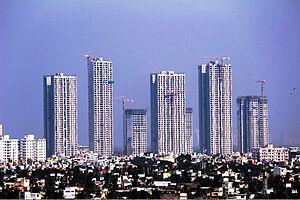
Calcutta ou Kolkata depuis 2001 est une ville du Nord-Est de l'Inde. Capitale du Bengale-Occidental, située sur la rive gauche du fleuve Hooghly, Kolkata compte 4 399 819 habitants et son agglomération 14 millions, ce qui en fait la troisième agglomération du pays, après Delhi et Bombay, et la 14ᵉ au monde.